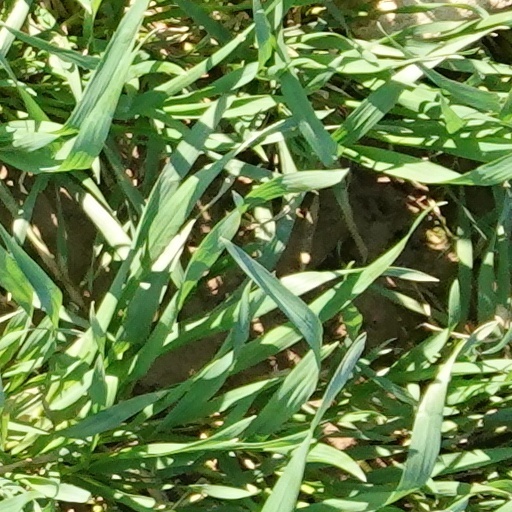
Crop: wheat